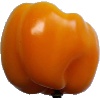
Label: yellow_pepper